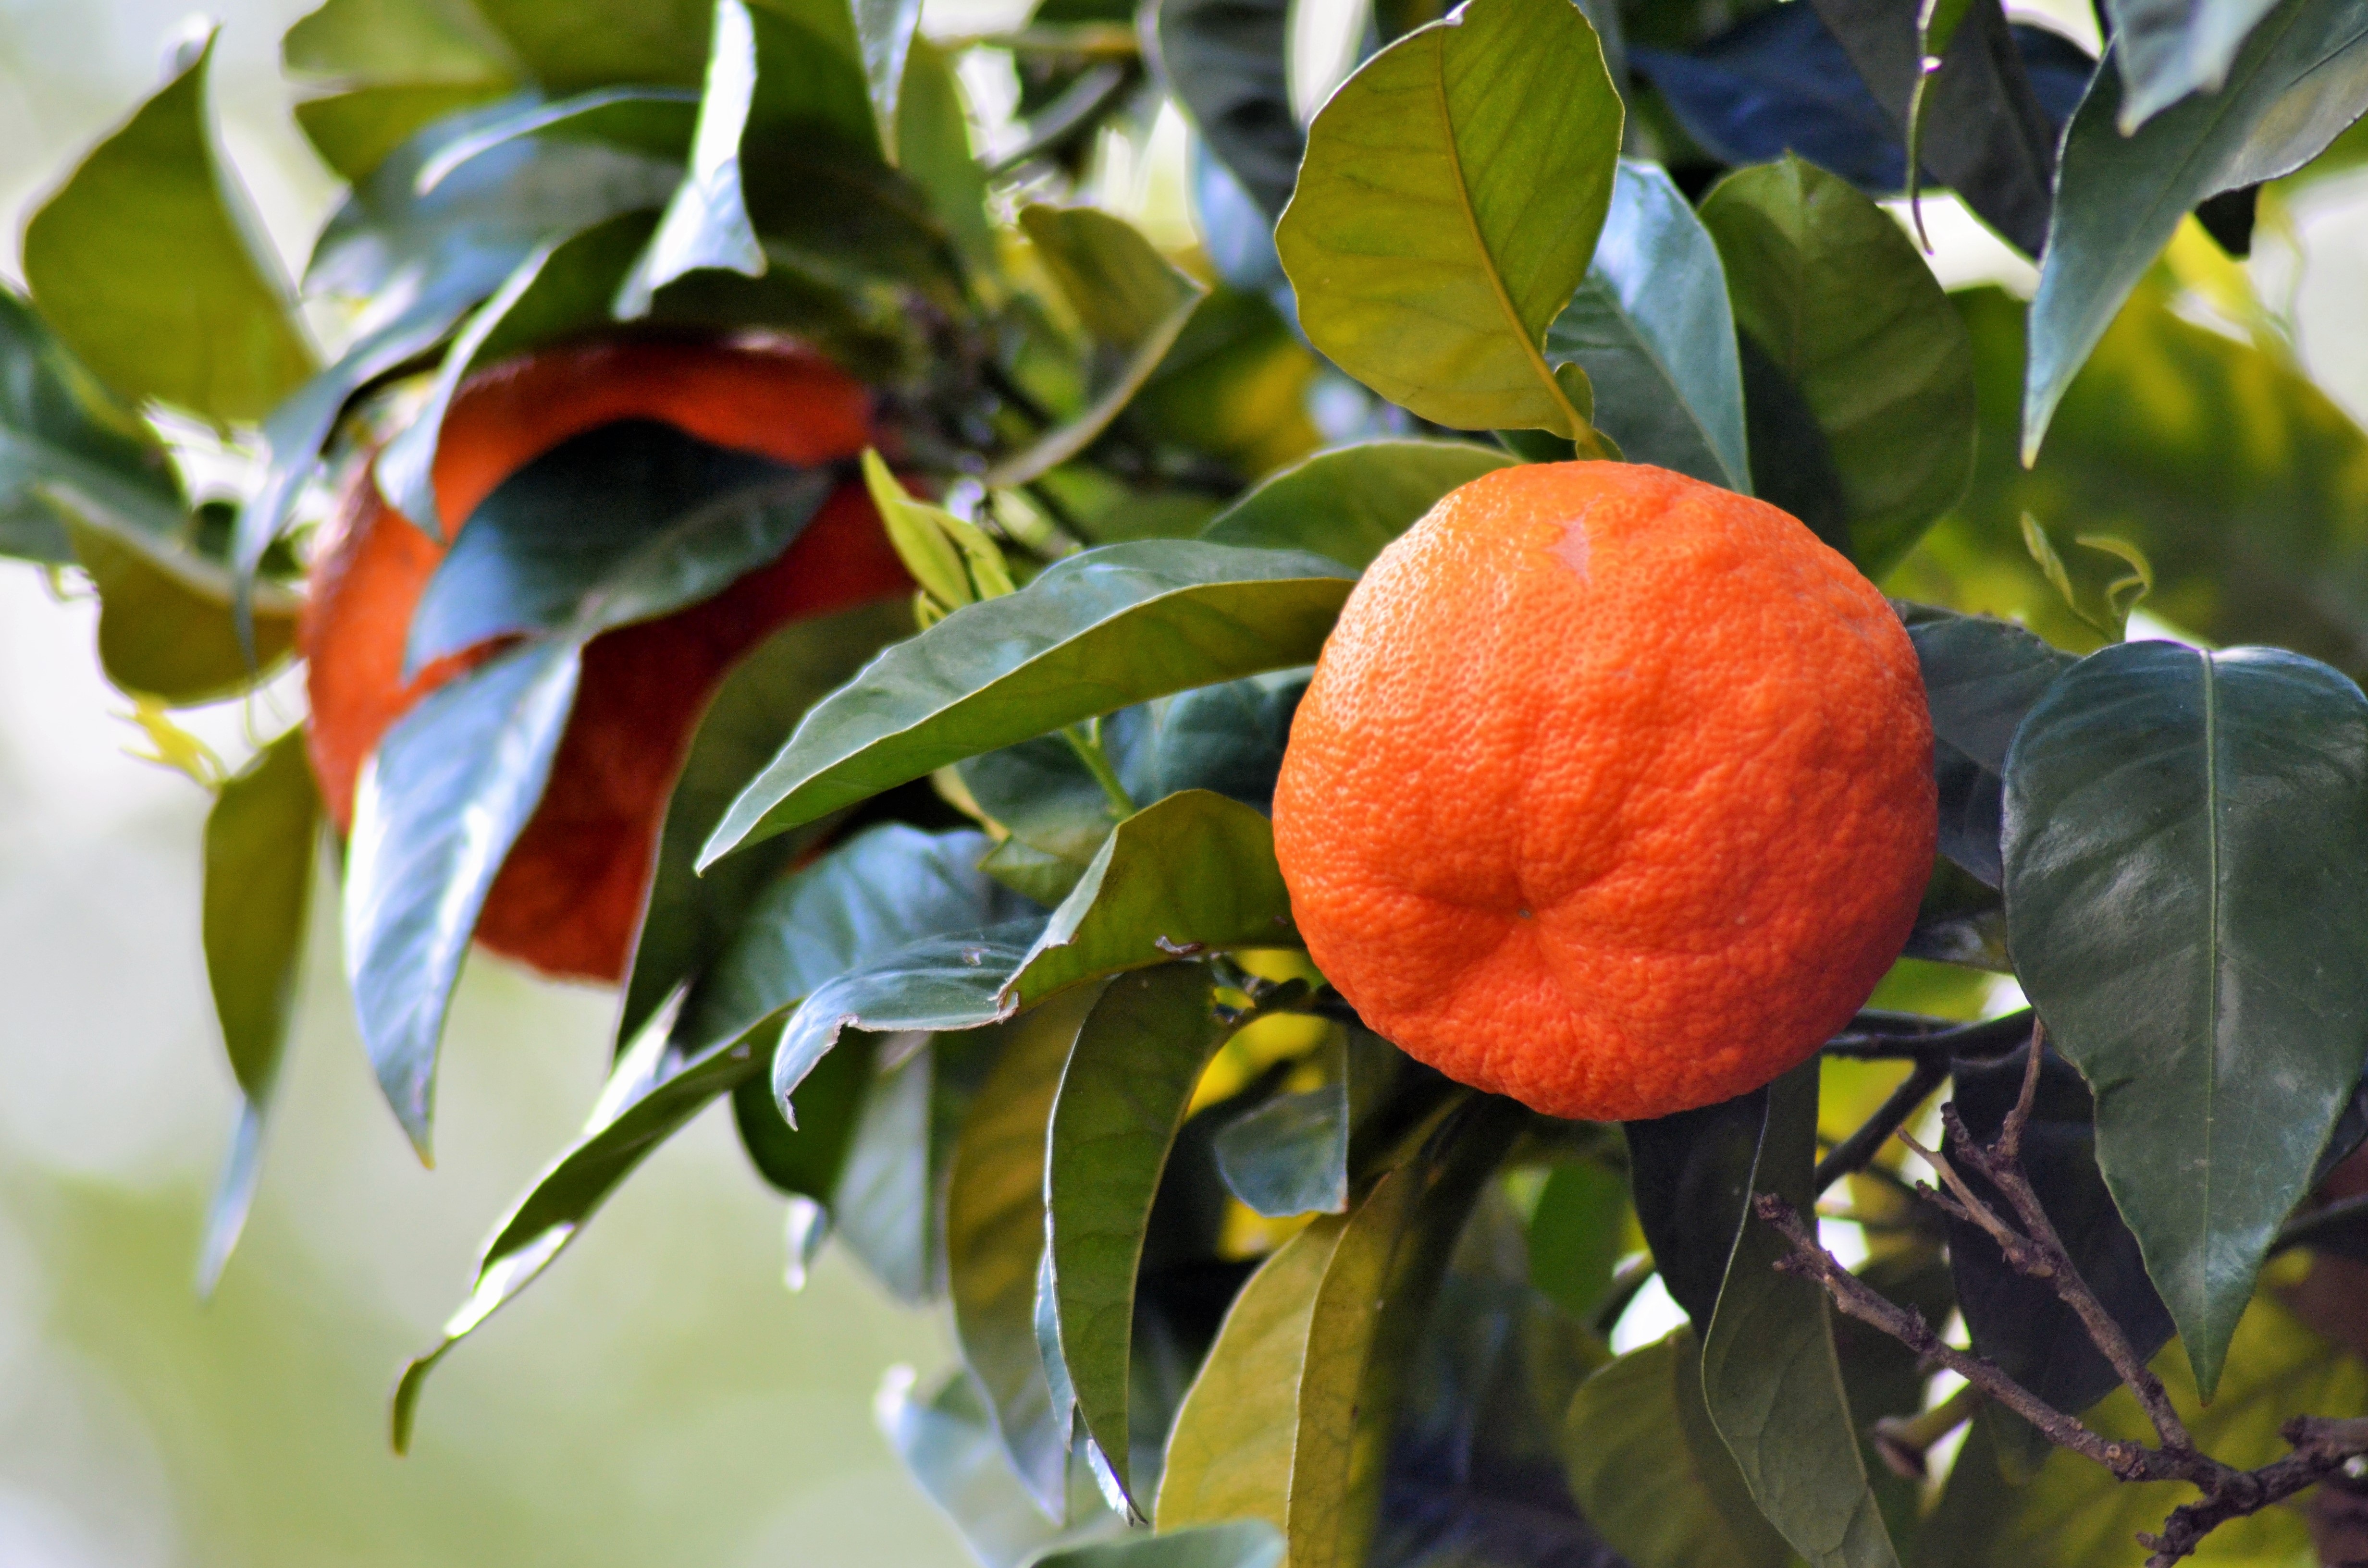
nature, branch, plant, fruit, leaf, flower, orange, food, produce, flora, fruit tree, citrus, south of france, flowering plant, bitter orange, mandarin orange, land plant